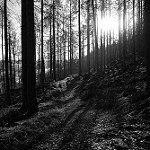
Label: B & W